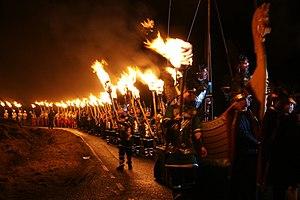
Les Shetland sont un archipel britannique situé en Écosse. Formés d'une centaine d'îles, il s'agit d'un archipel subarctique, au nord des Orcades, au sud-est des îles Féroé et à l'ouest de la Norvège, entre l'océan Atlantique à l'ouest et la mer du Nord à l'est.
Up Helly Aa est une fête se déroulant aux Shetland, en Écosse, durant le dernier mardi de janvier, dans l'ensemble de l'archipel. Elle comporte actuellement chaque année, des processions avec flambeau de personnes déguisées en Vikings.